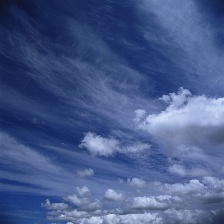
Cloud type: Cirrus